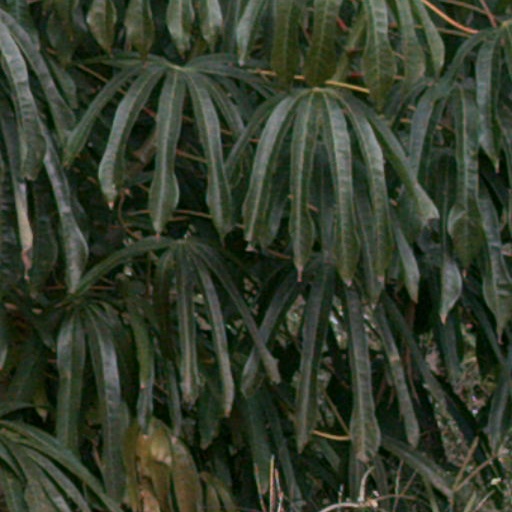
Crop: cassava